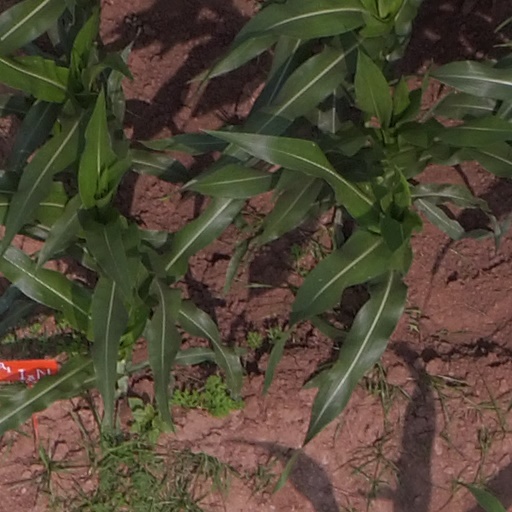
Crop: maize; corn